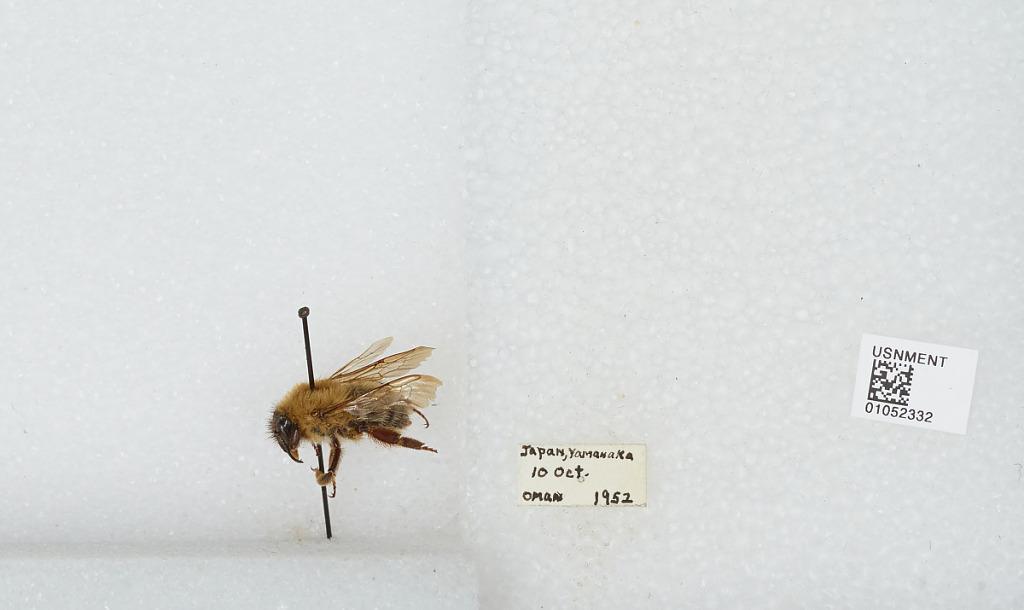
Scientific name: Bombus sp.
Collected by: Oman
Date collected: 1952-10-10
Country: Japan
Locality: Yamanaka